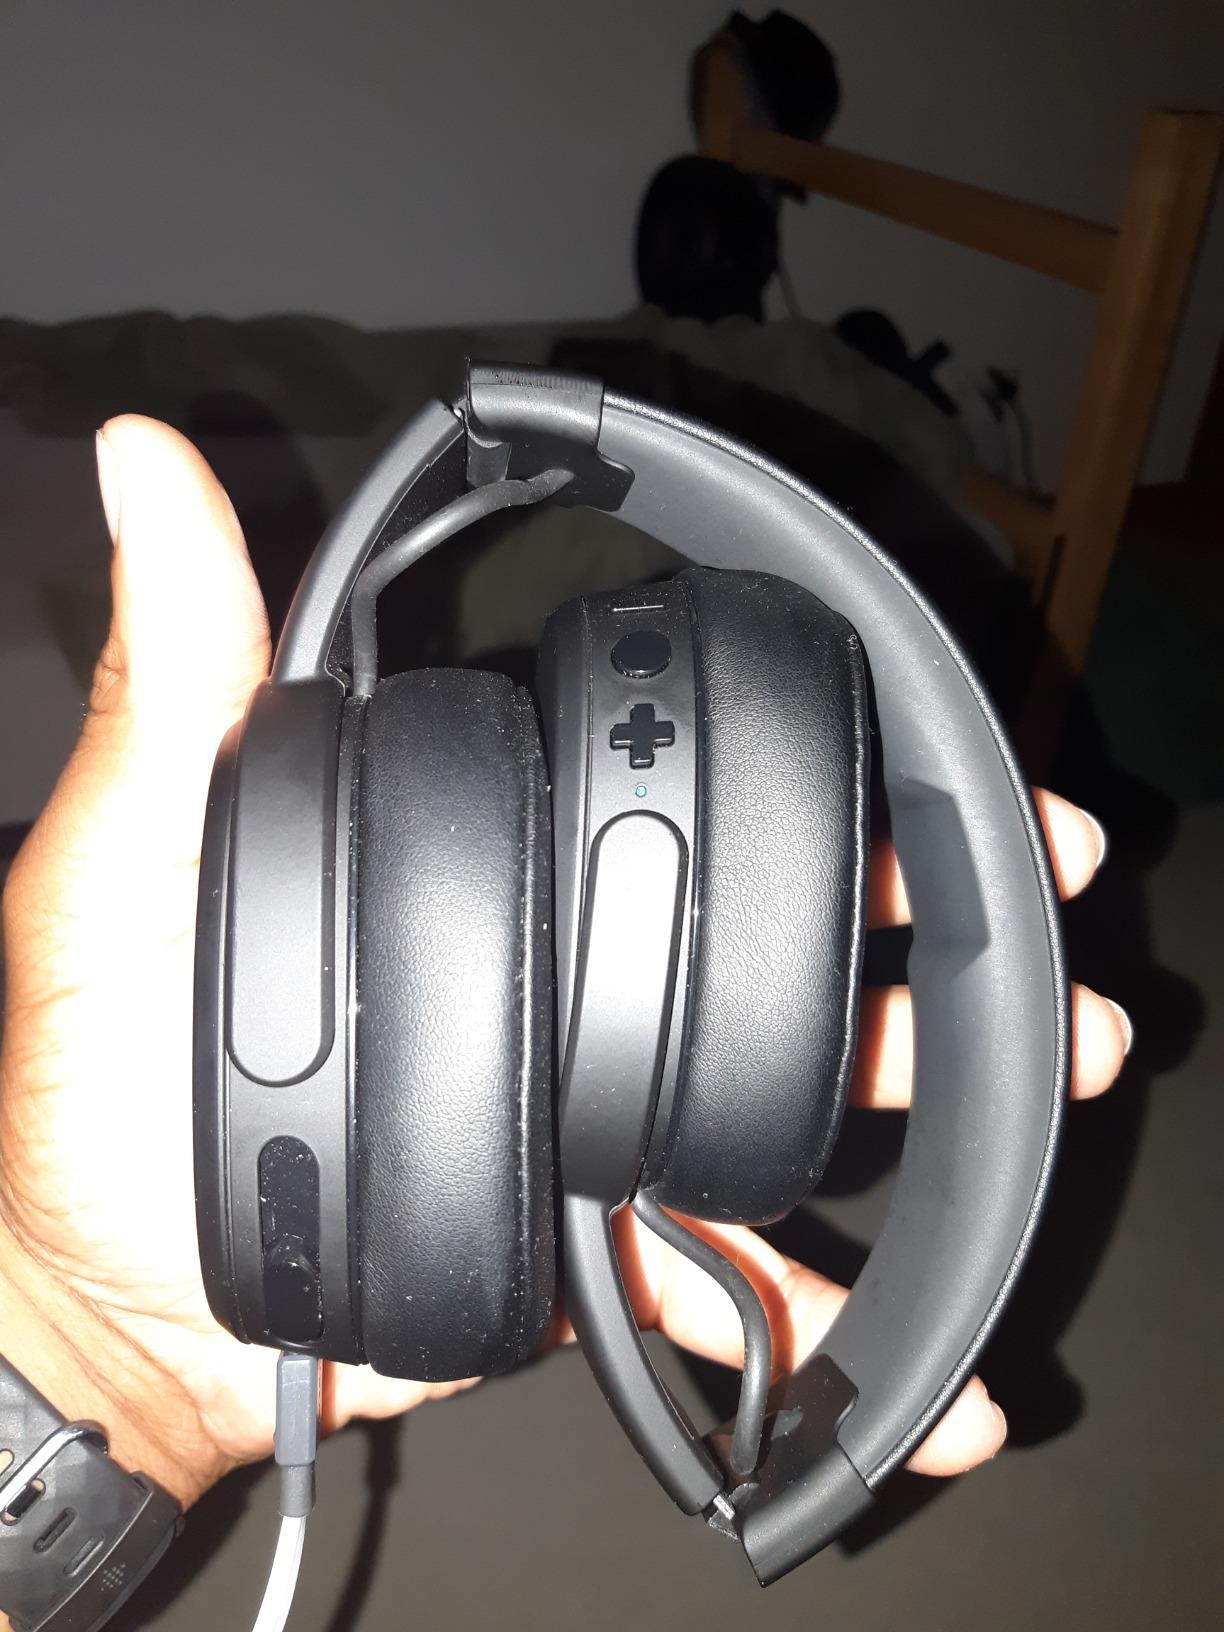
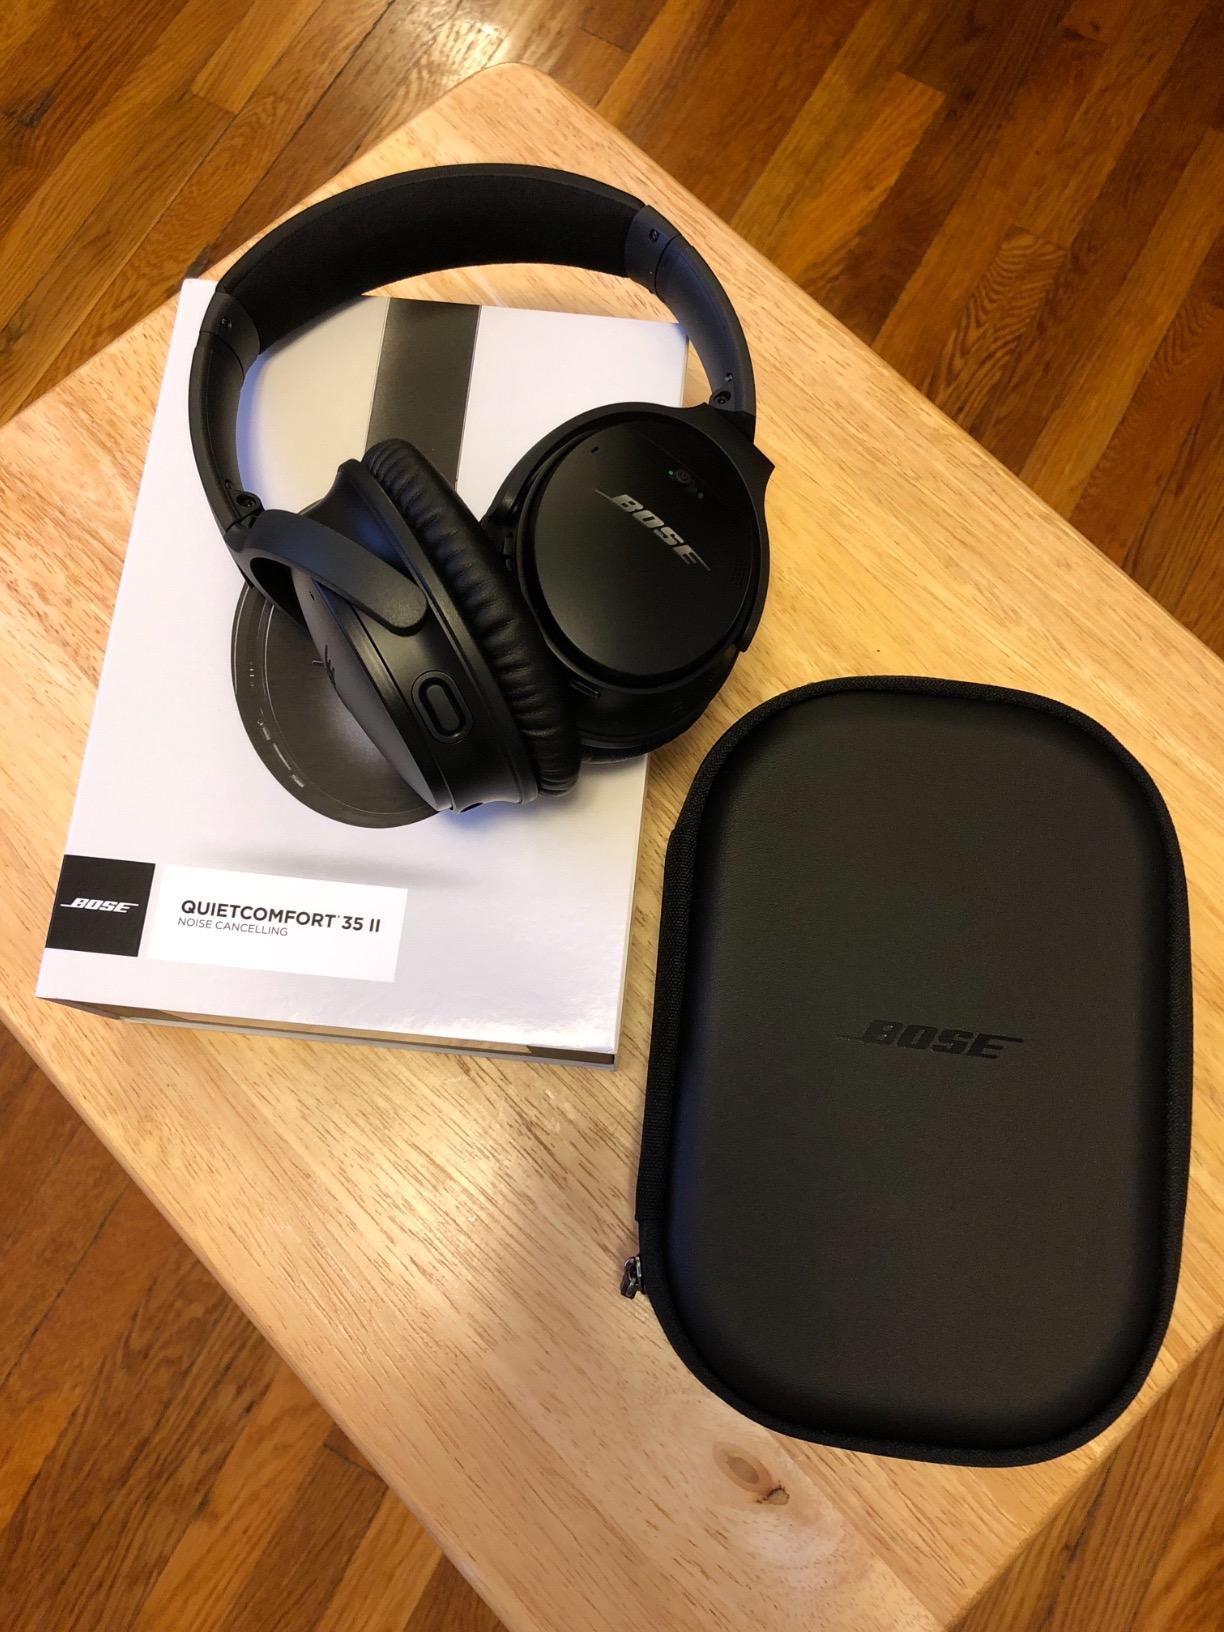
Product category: headphones
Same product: no